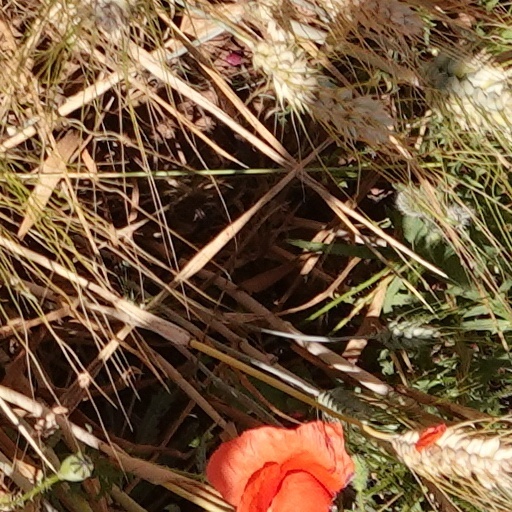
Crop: wheat